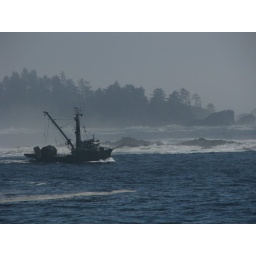
Walking the Wild Pacific Trail in Ucluelet, fishing boat off to open water